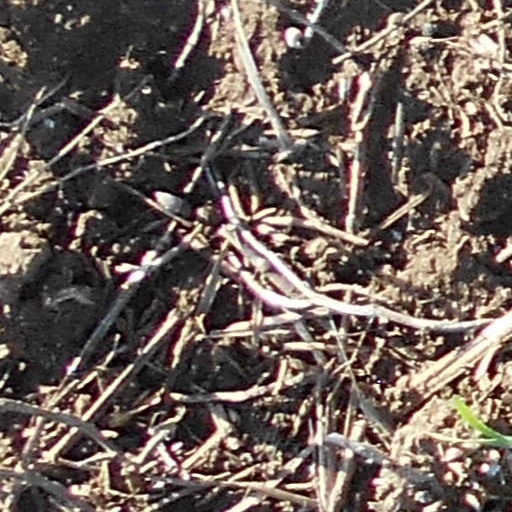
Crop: wheat